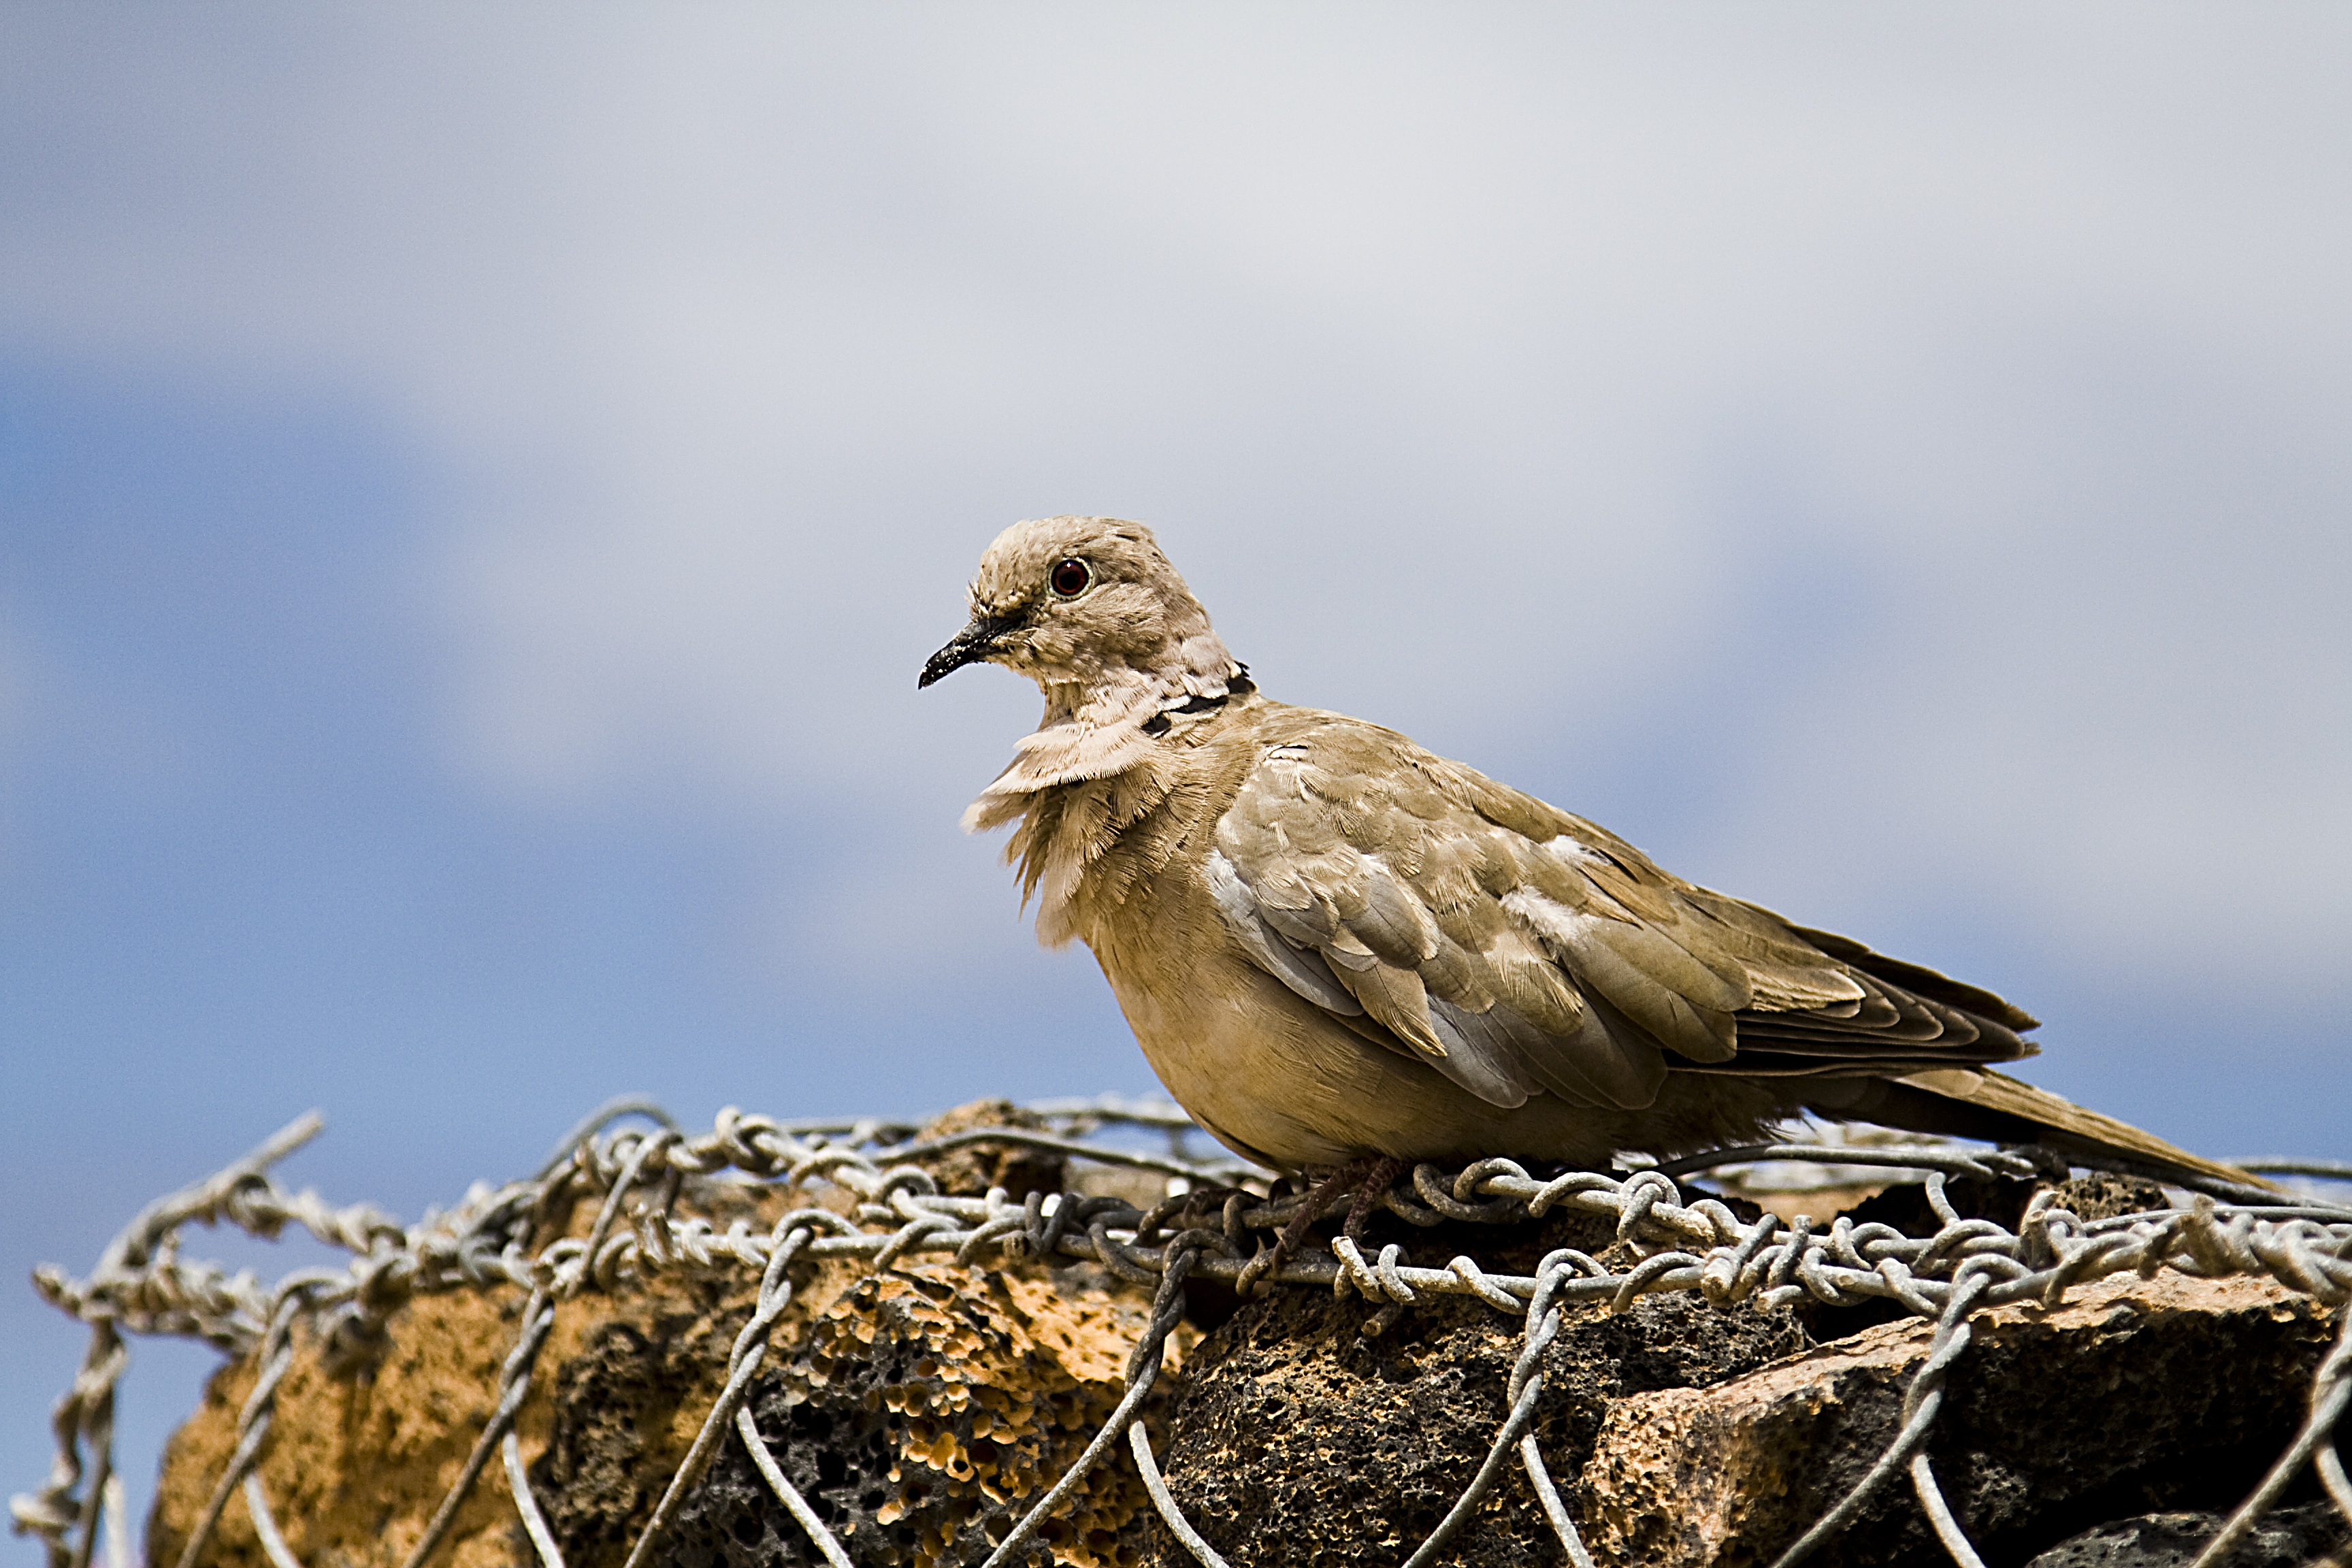
nature, bird, wing, animal, wall, wildlife, wild, beak, hawk, fauna, bird of prey, close up, vertebrate, sparrow, falcon, perching bird